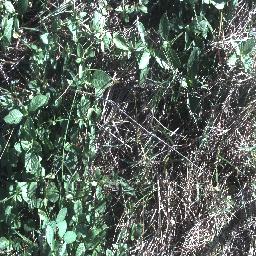
Label: negative